Mendocino County wine

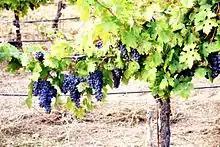
Grapes growing in the Redwood Valley

The Redwood and Potter Valleys face each other on the west and east, respectively, just north of Lake Mendocino in the far eastern reaches of Mendocino County. The areas include heavily wooden terrain with the name Redwood Valley coming from the legends of redwood trees growing so densely packed that they blotted out the sky. In the southern reaches of Redwood Valley is the Ricetti bench, a fluvial terrace the features crimson red soil, where Mendocino County's first vineyards were planted in the 1850s. Today the Redwood Valley is known for its peppery, spicy Zinfandels. The Redwood Valley is slightly cooler than the vineyard plantings to the south towards Ukiah, allowing the area to produce wines with more acidity and deeper color. Many of the grapes grown in the Potter Valley AVA are blended and sold under the more widely recognizable Mendocino AVA. In the 21st century, Potter Valley has developed a reputation for white grape varieties such as Chardonnay and Sauvignon blanc as well as Pinot noir from its pockets of cooler microclimates. In 2014, the area west of the Redwood and Potter Valley AVAs was designated the Eagle Peak Mendocino County AVA.